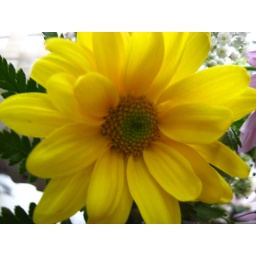
Again, this picture was in the bouquet, the bouquet was yellow themed.